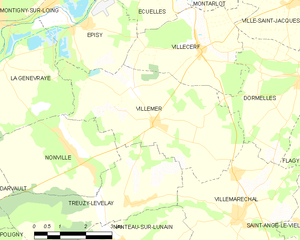
Carte des communes françaises Villemer